Toccoa, Georgia

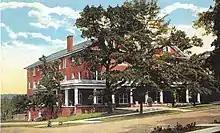
Albermarle Hotel

The Currahee Military Museum, located in downtown Toccoa at the original train station where arriving GIs would disembark, is dedicated to the paratroopers of World War II who trained at Camp Toccoa. Camp Toccoa was located just outside the city proper, at the foot of Currahee Mountain, and was formerly known as Camp Toombs. The museum houses the original Aldbourne stables where paratroopers of the 101st Airborne Division were housed temporarily in England in 1944.